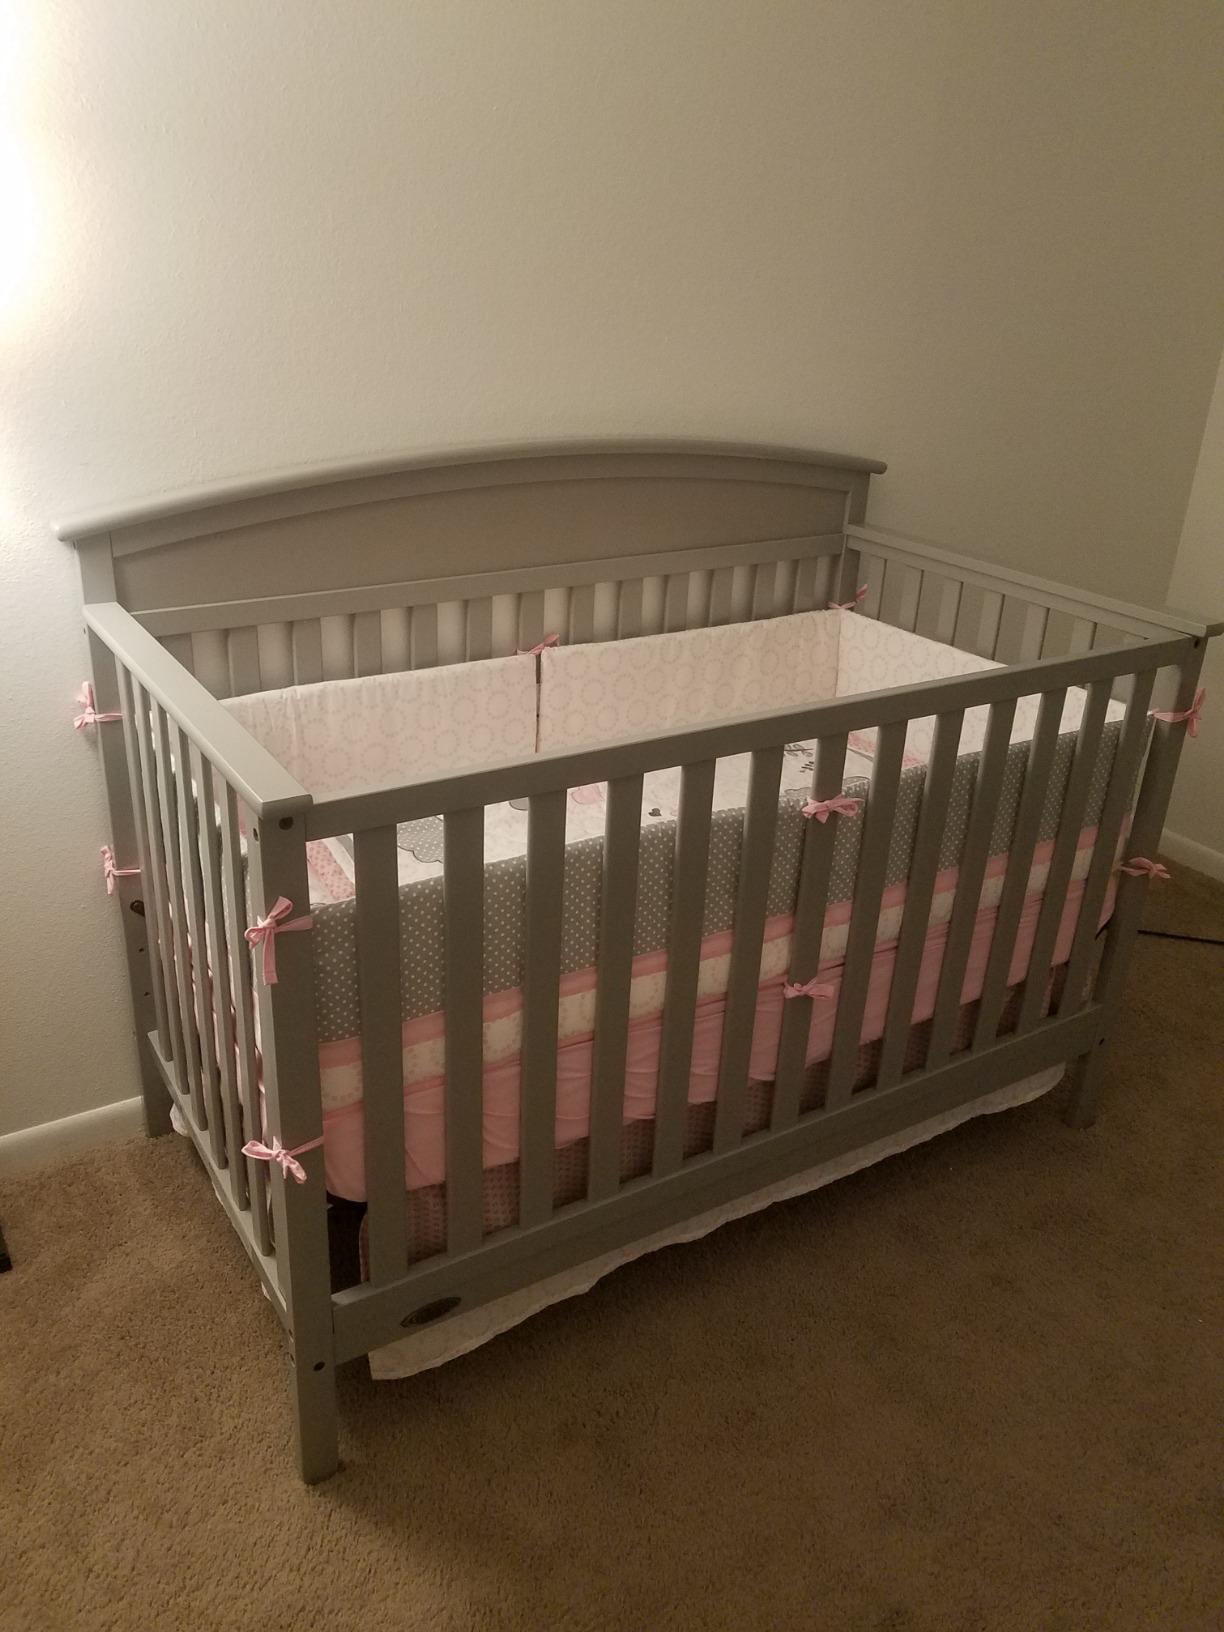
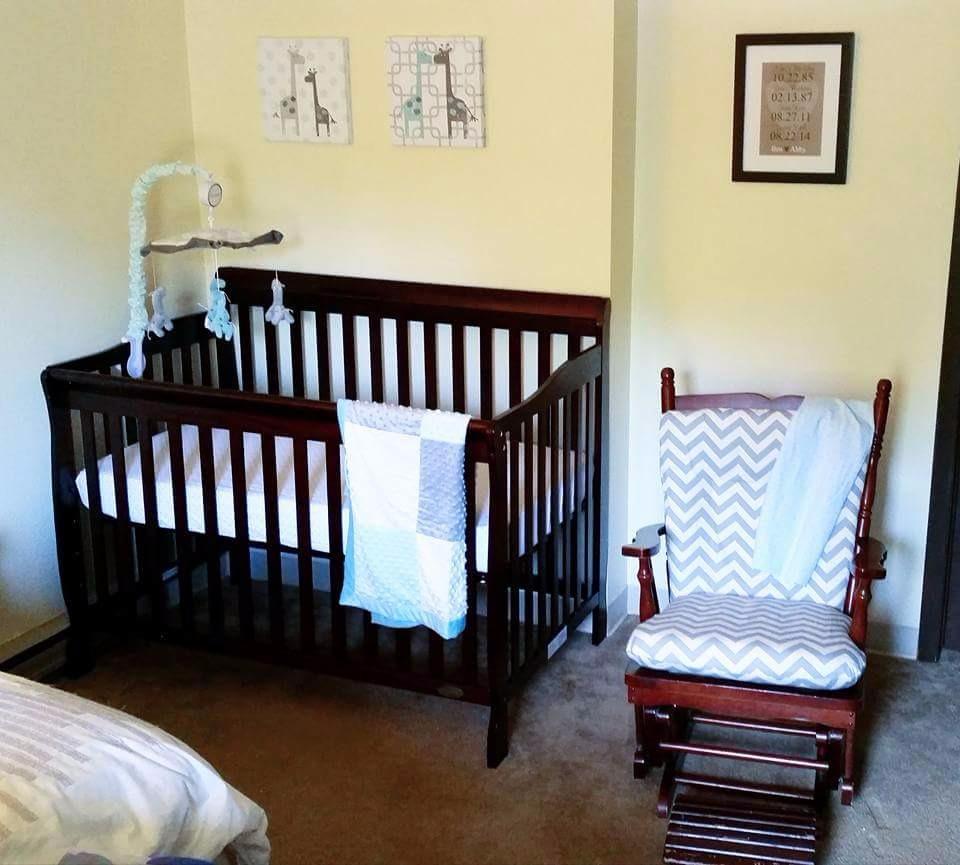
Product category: products_crib
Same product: no